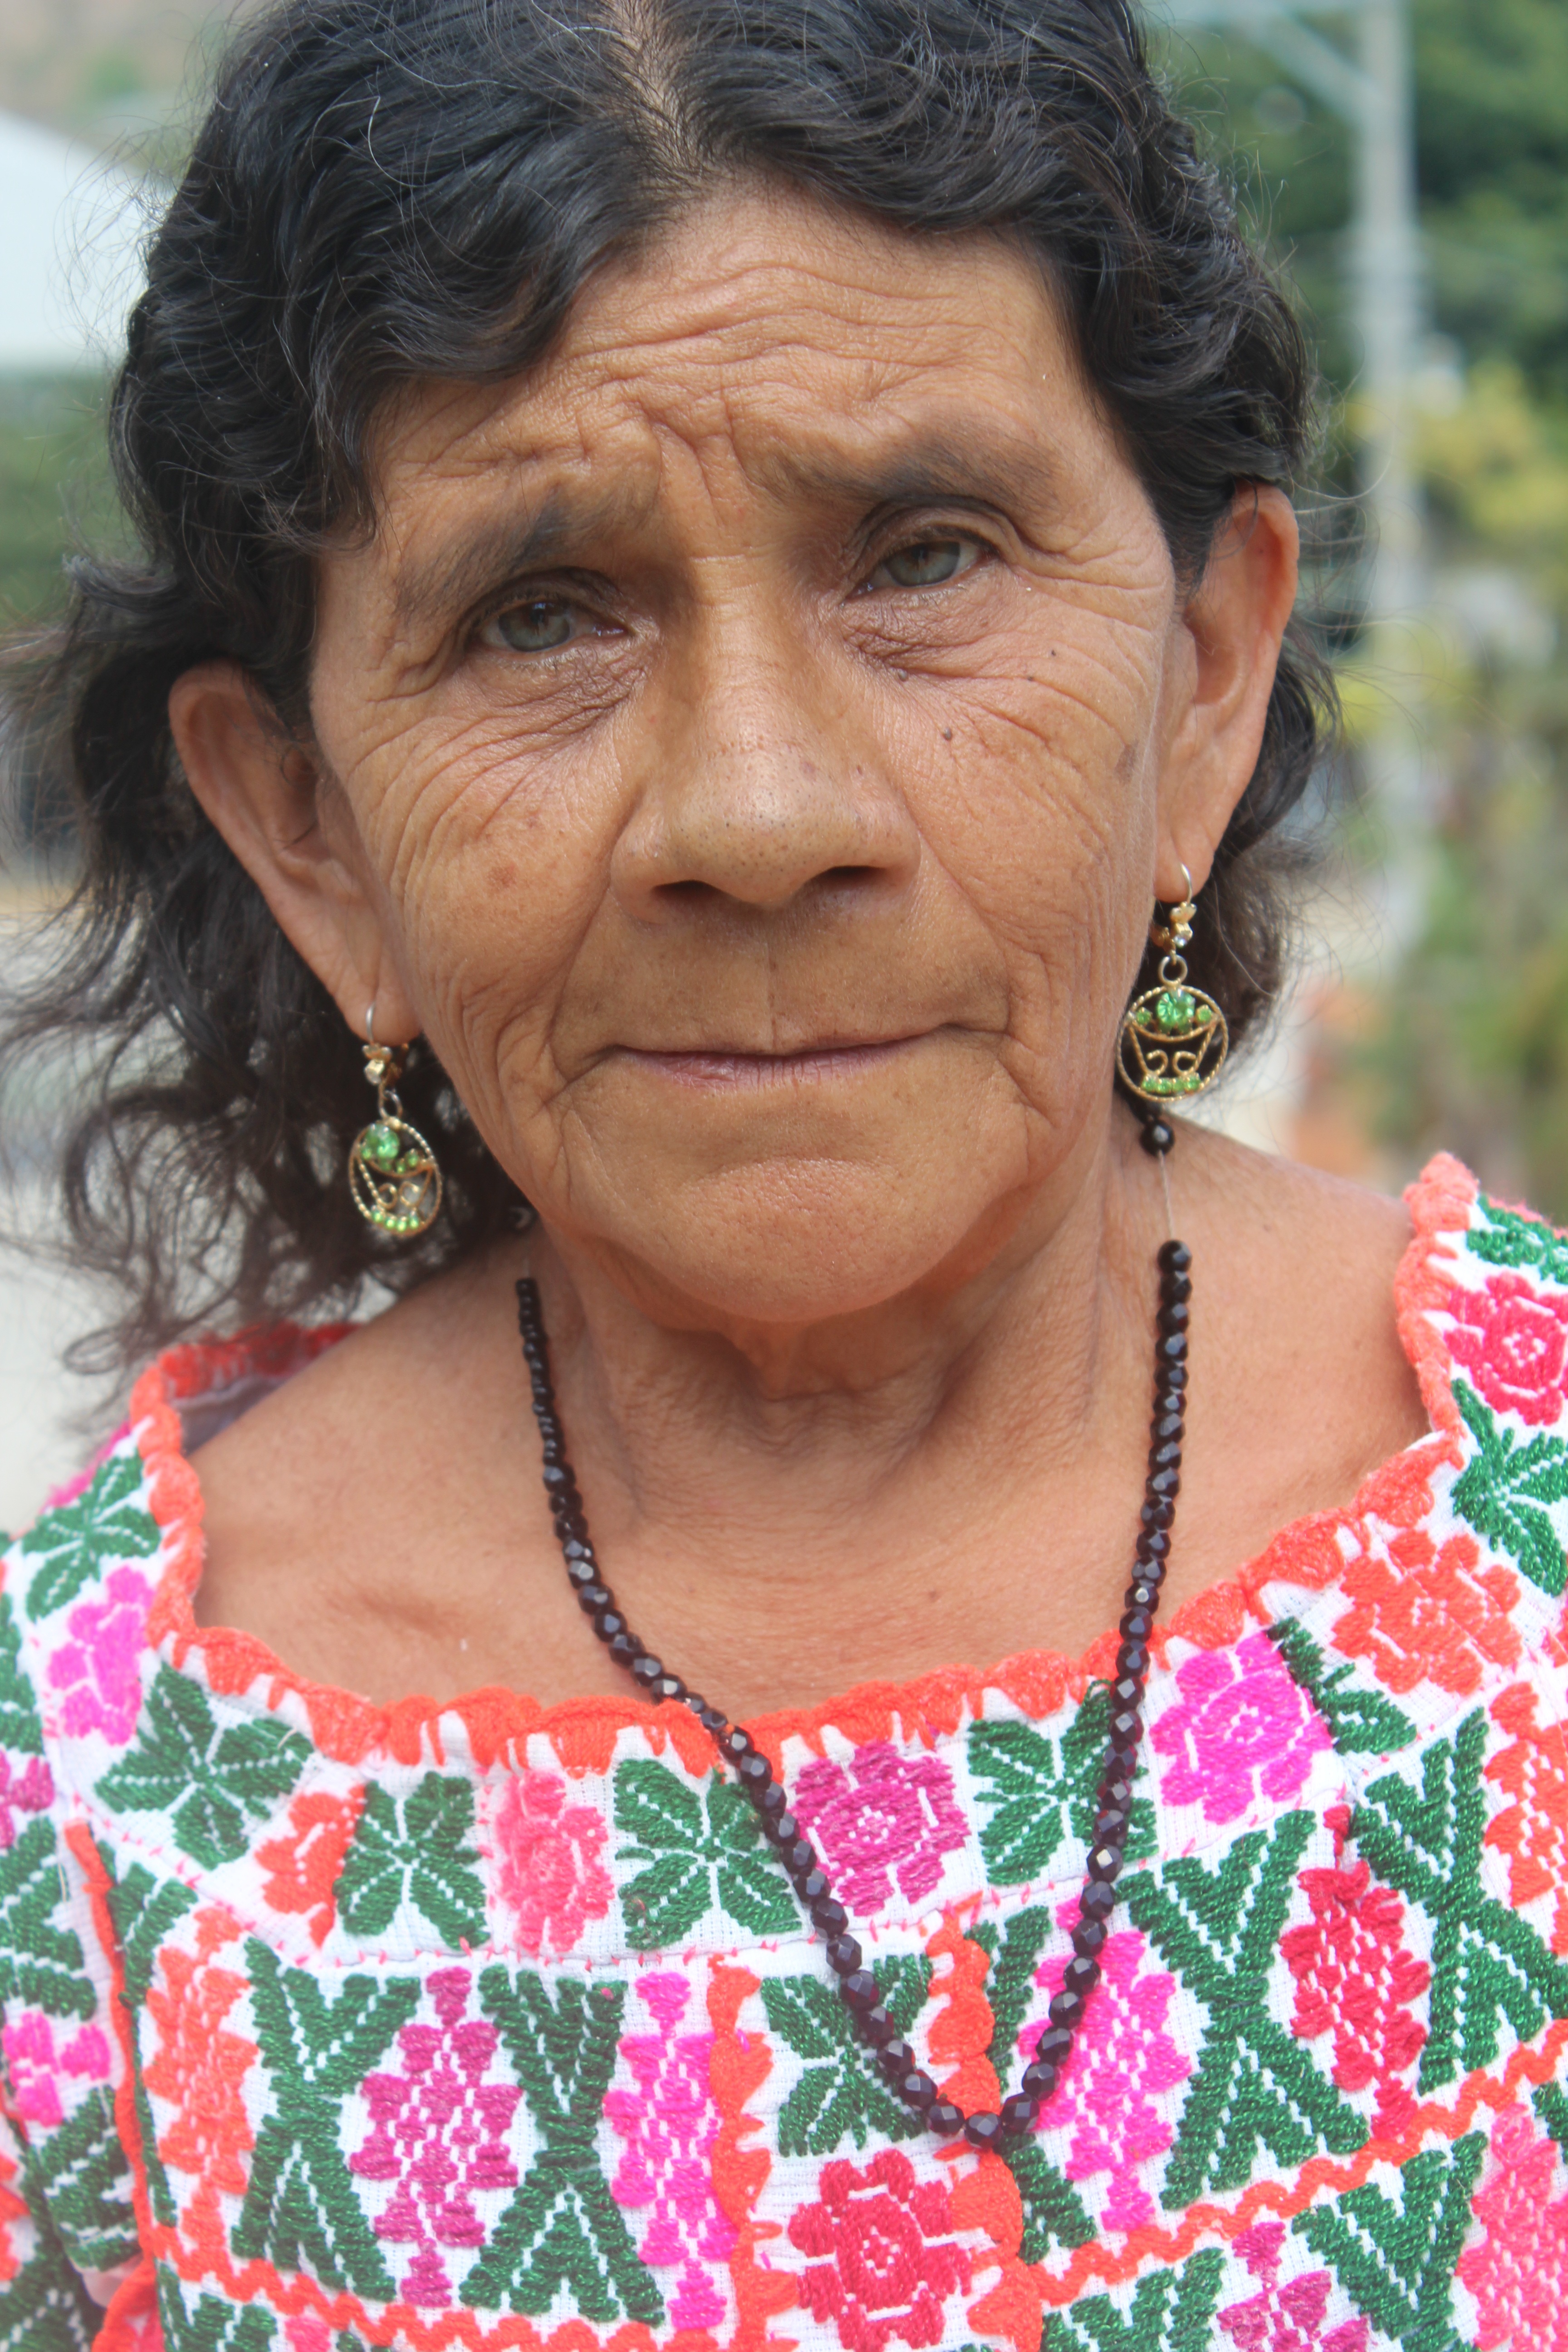
person, people, girl, female, facial expression, hairstyle, smile, face, women, mexico, head, latin, beauty, poverty, pretty, indian, mexican, regional, indigenous, traditional clothes, looking at, oaxaca, pretty woman, chatino